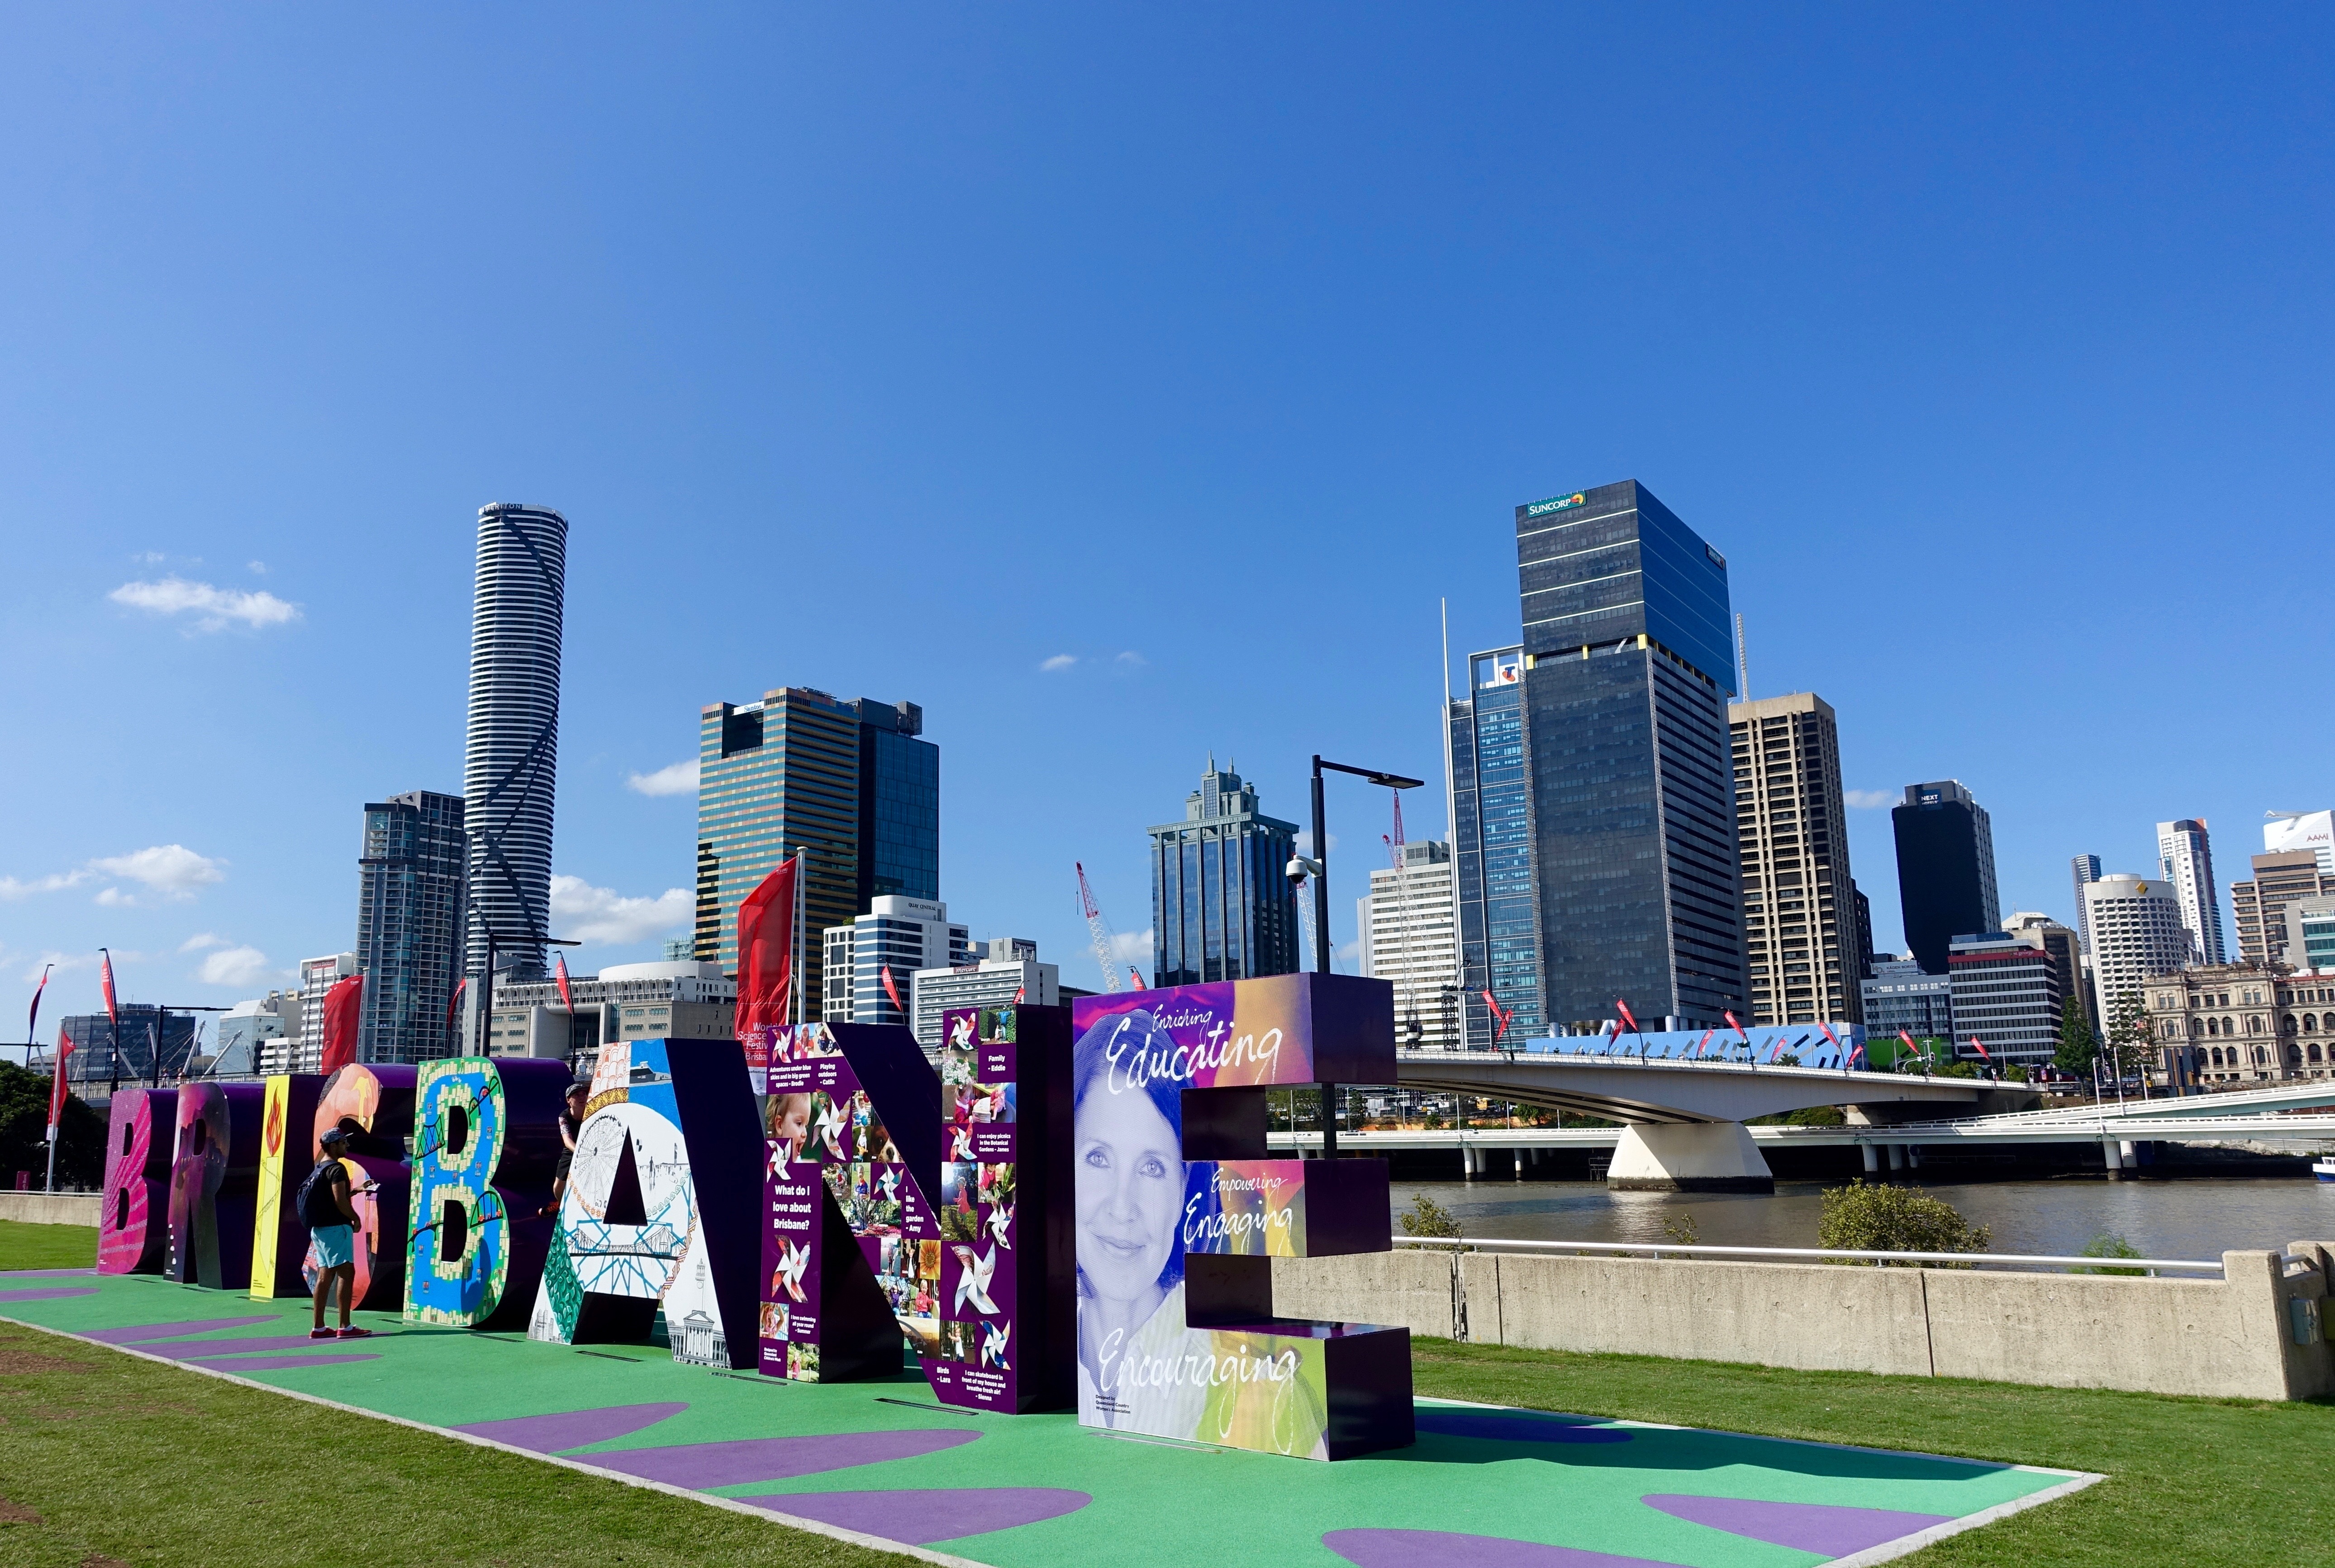
skyline, city, skyscraper, cityscape, downtown, sign, landmark, tourism, tower block, public space, australia, center, queensland, brisbane, metropolis, geographical feature, human settlement, metropolitan area